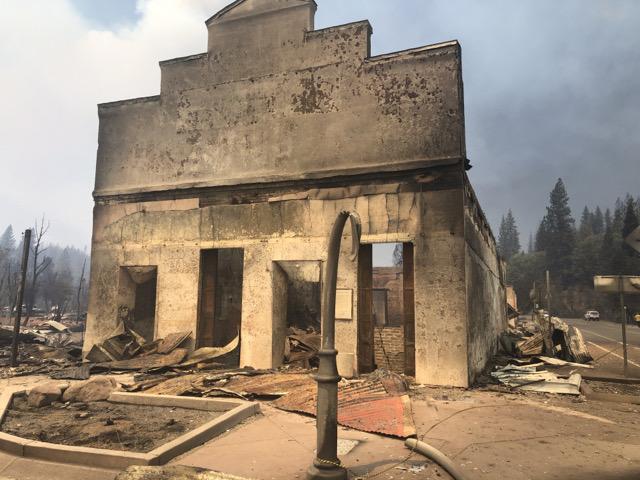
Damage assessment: destroyed